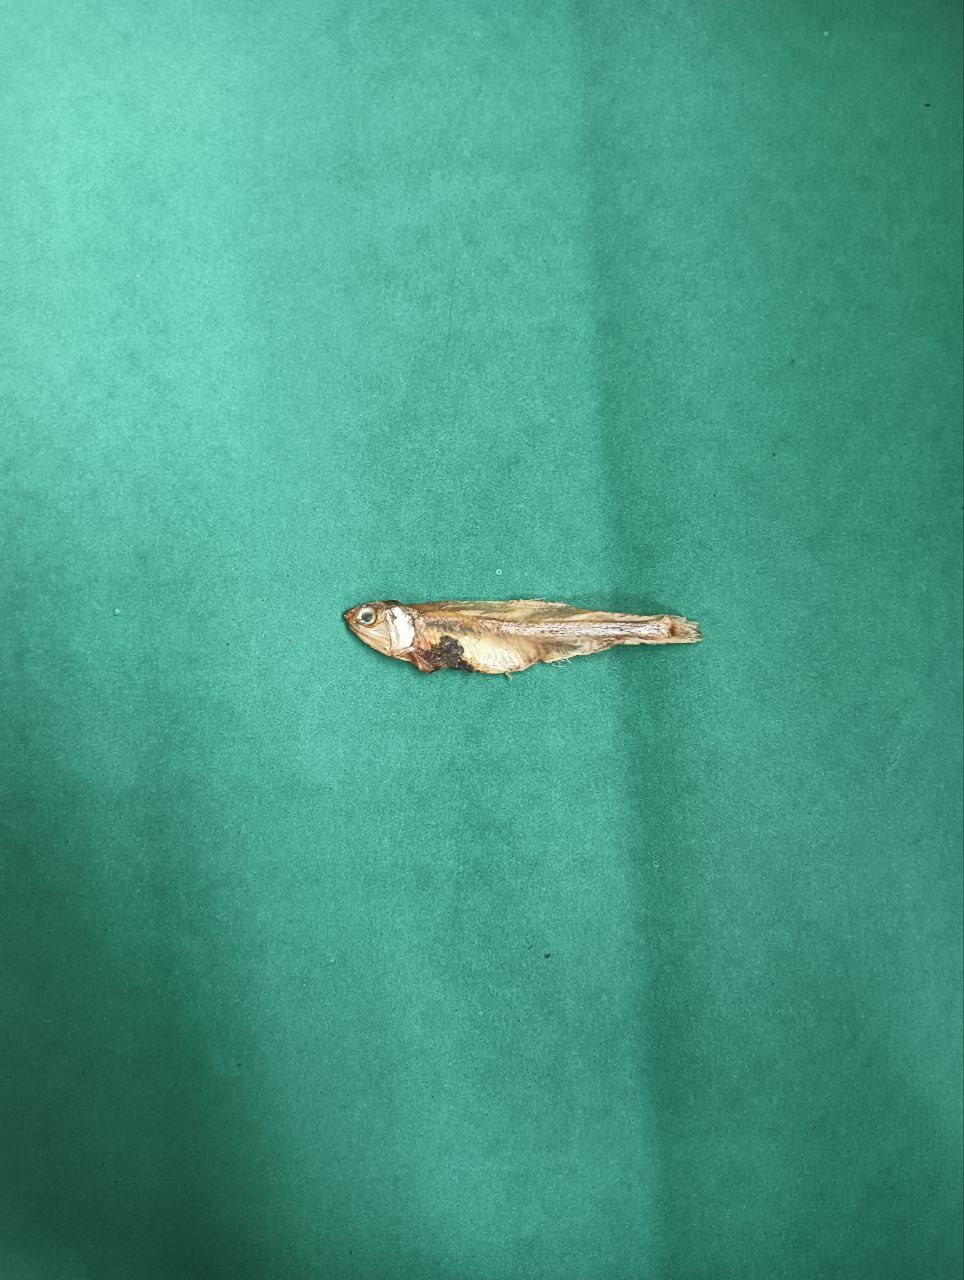
Species: narkeli